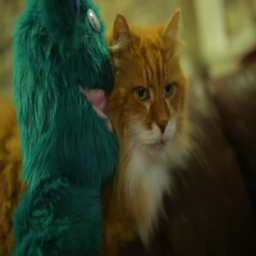
original puppet with a cat , funny